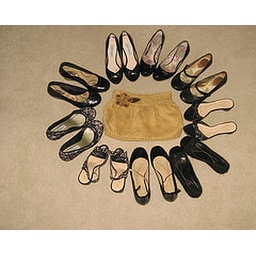
black shoes arranged in a circle